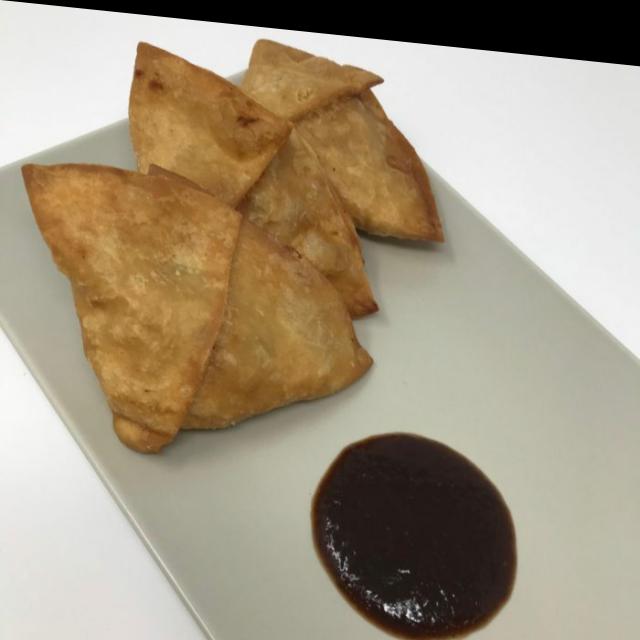
Dish: samosa